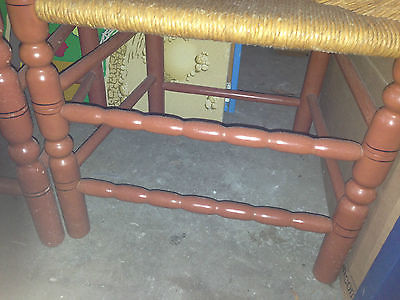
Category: chair